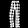
Label: Trouser